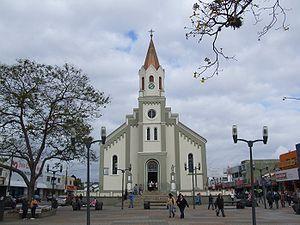
São José dos Pinhais est une ville brésilienne de l'État du Paraná. Située dans l'ouest de l'État, la ville compte environ 280 000 habitants et fait partie de la région métropolitaine de Curitiba.